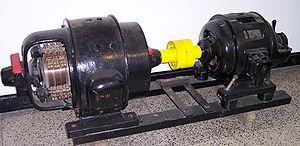
Un groupe convertisseur est un système électrotechnique permettant de modifier une alimentation électrique, en utilisant deux machines tournantes couplées mécaniquement. L'une est utilisée en moteur, l'autre en génératrice. Les caractéristiques différentes des deux machines permettent une transformation de l'énergie électrique au sens des tensions et des courants.